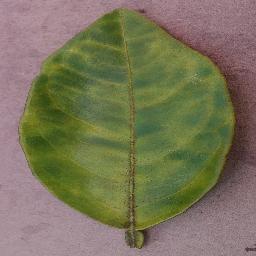
Label: Orange___Haunglongbing_(Citrus_greening)